Alexey Lutsenko

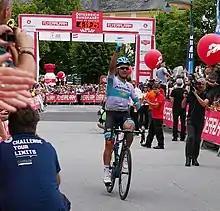
Lutsenko at the 2018 Tour of Austria, celebrating victory on the sixth stage

Alexey Alexandrovich Lutsenko (born 7 September 1992) is a Kazakh professional cyclist, who rides for UCI ProTeam .